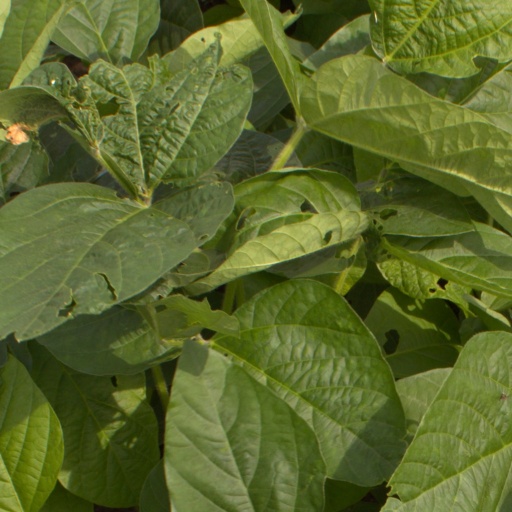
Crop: soybean